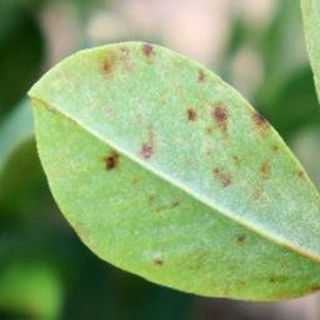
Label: groundnut_rust